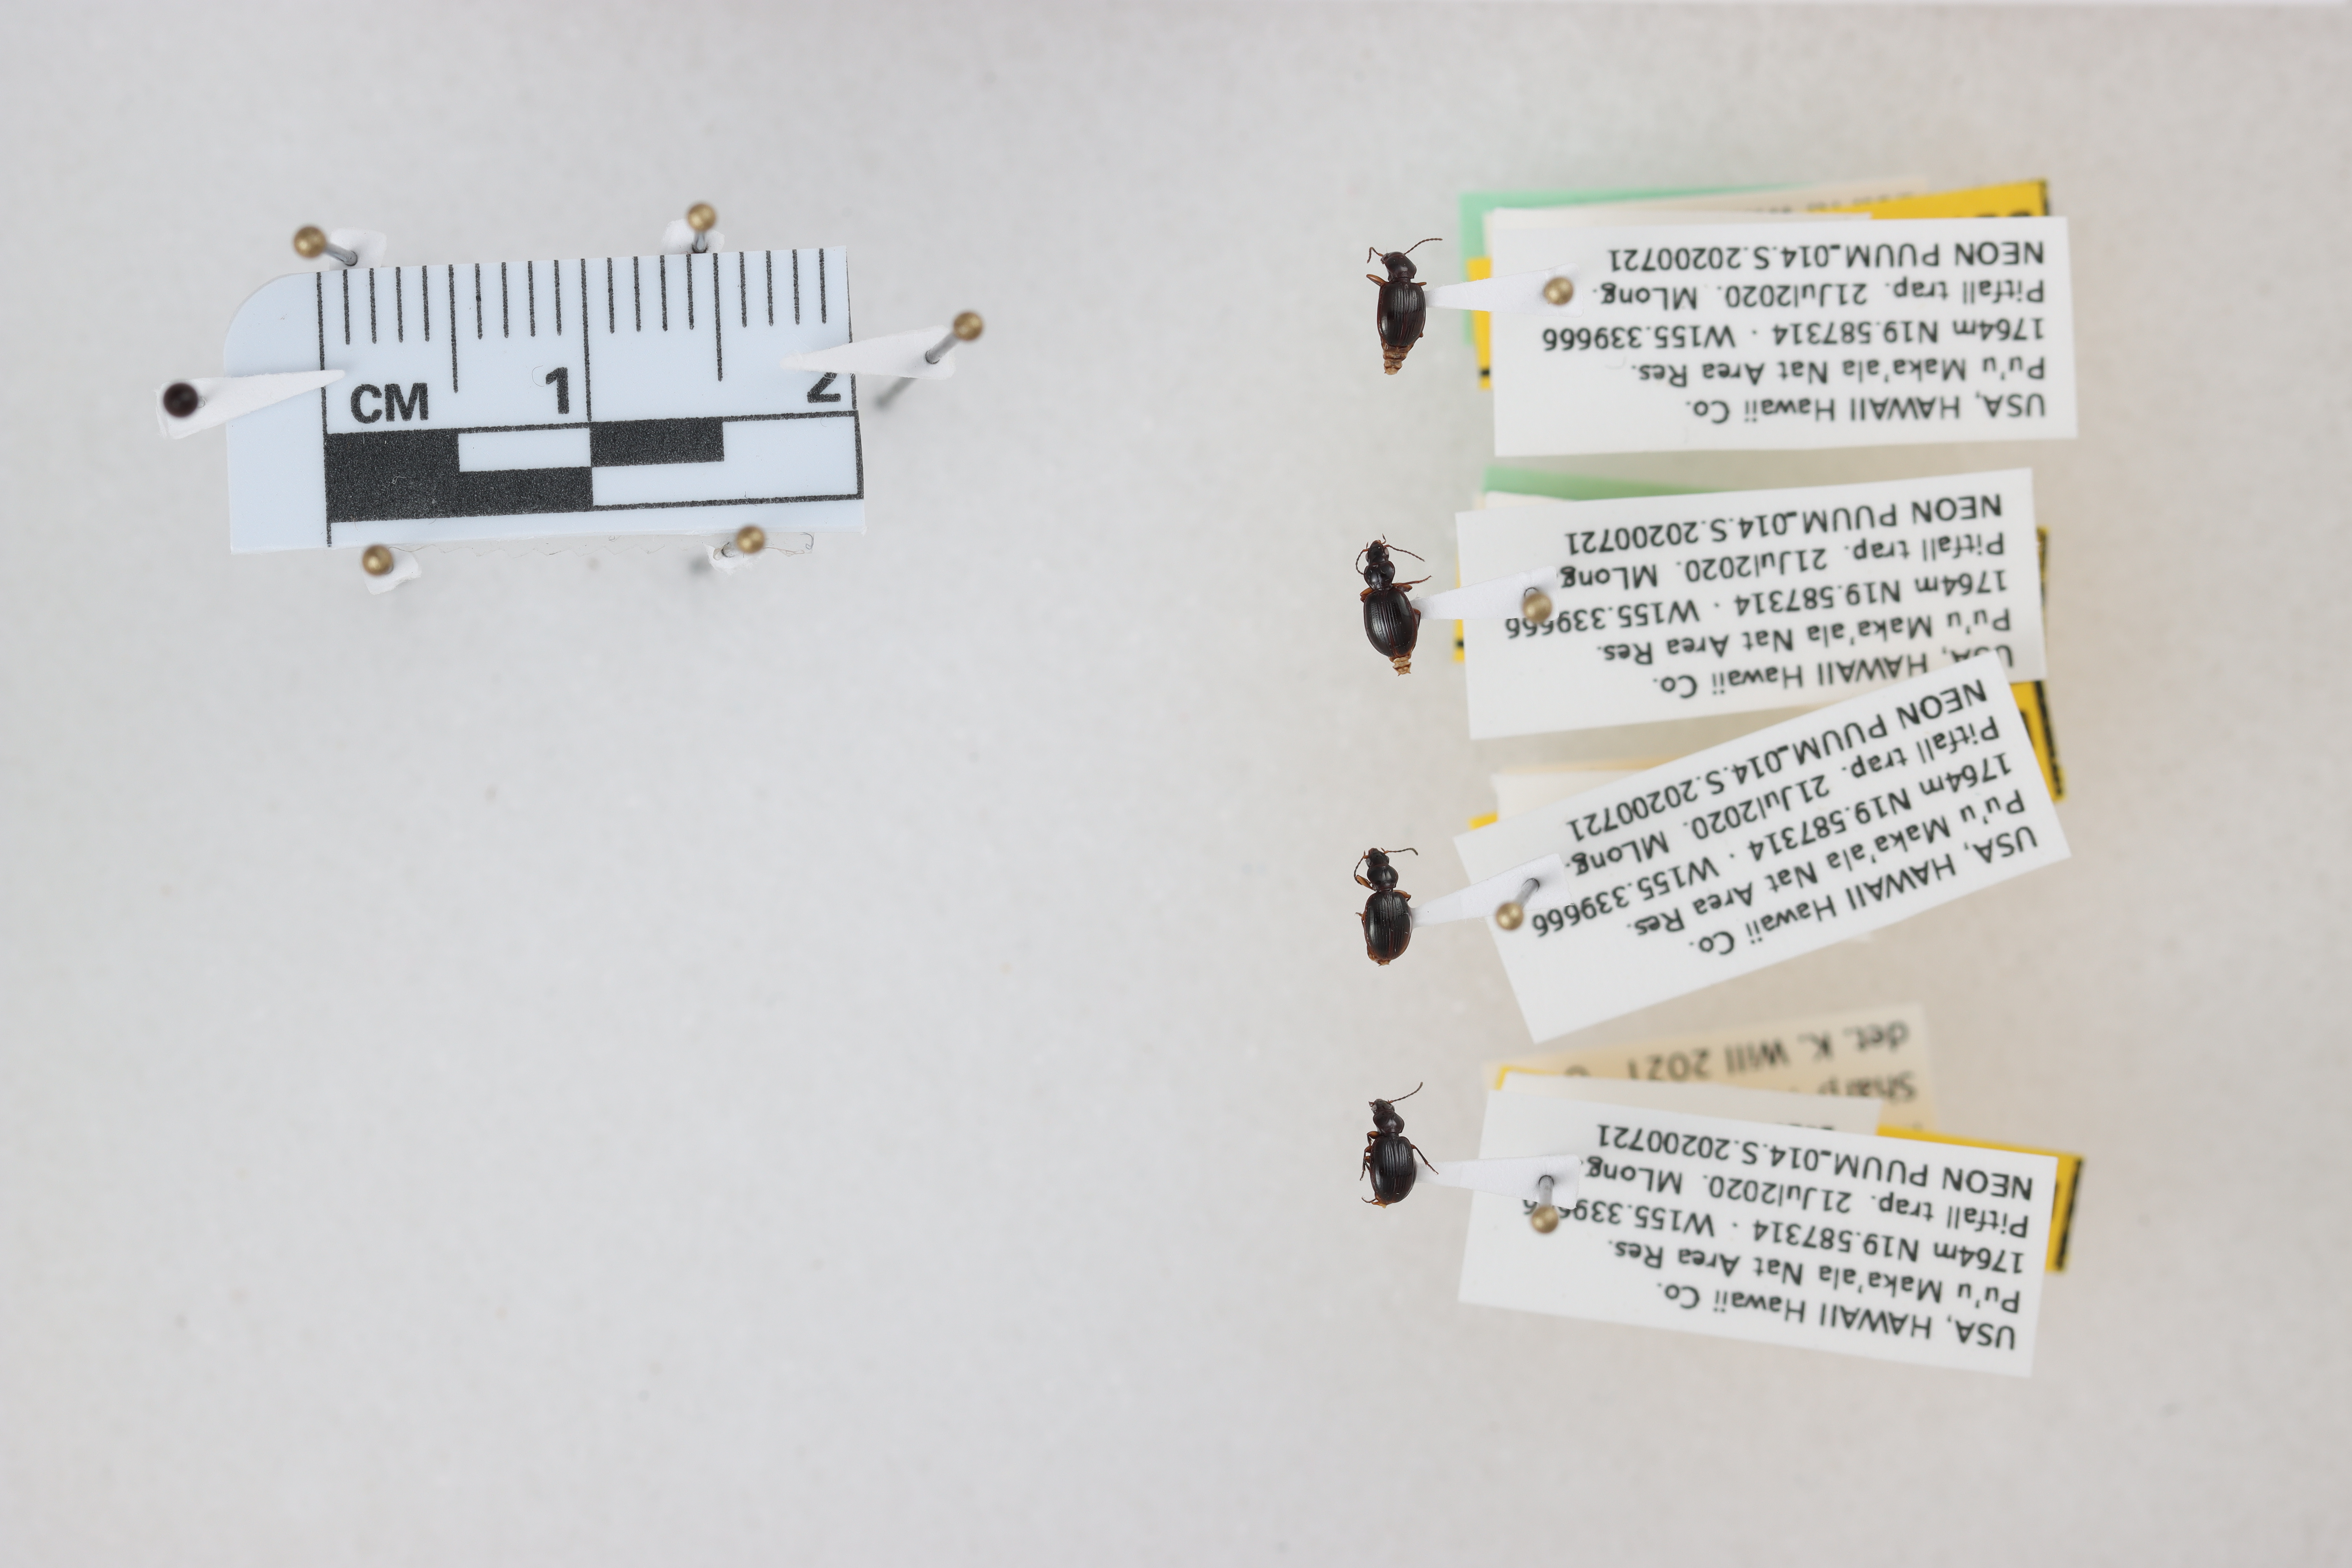
Beetle 1 — elytra length: 0.243 cm, elytra max width: 0.181 cm, basal pronotum width: 0.079 cm

Beetle 2 — elytra length: 0.253 cm, elytra max width: 0.192 cm, basal pronotum width: 0.073 cm

Beetle 3 — elytra length: 0.257 cm, elytra max width: 0.179 cm, basal pronotum width: 0.068 cm

Beetle 4 — elytra length: 0.247 cm, elytra max width: 0.172 cm, basal pronotum width: 0.072 cm